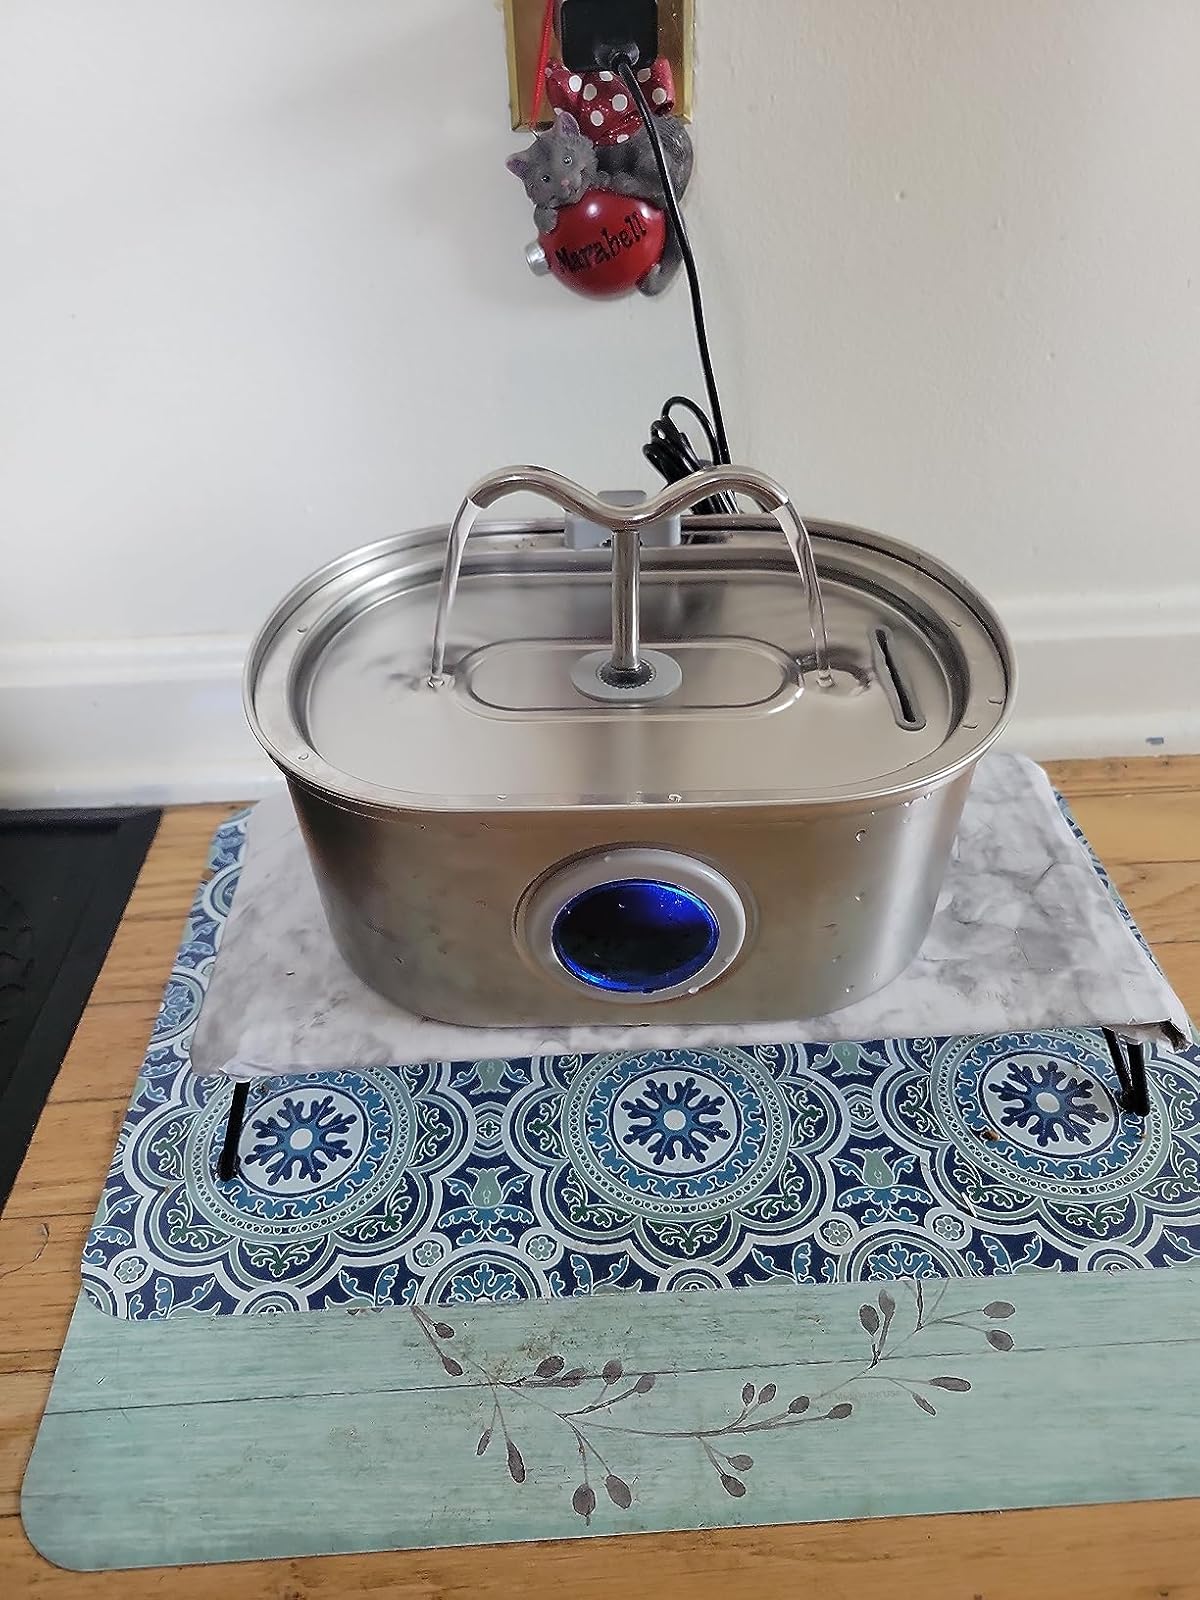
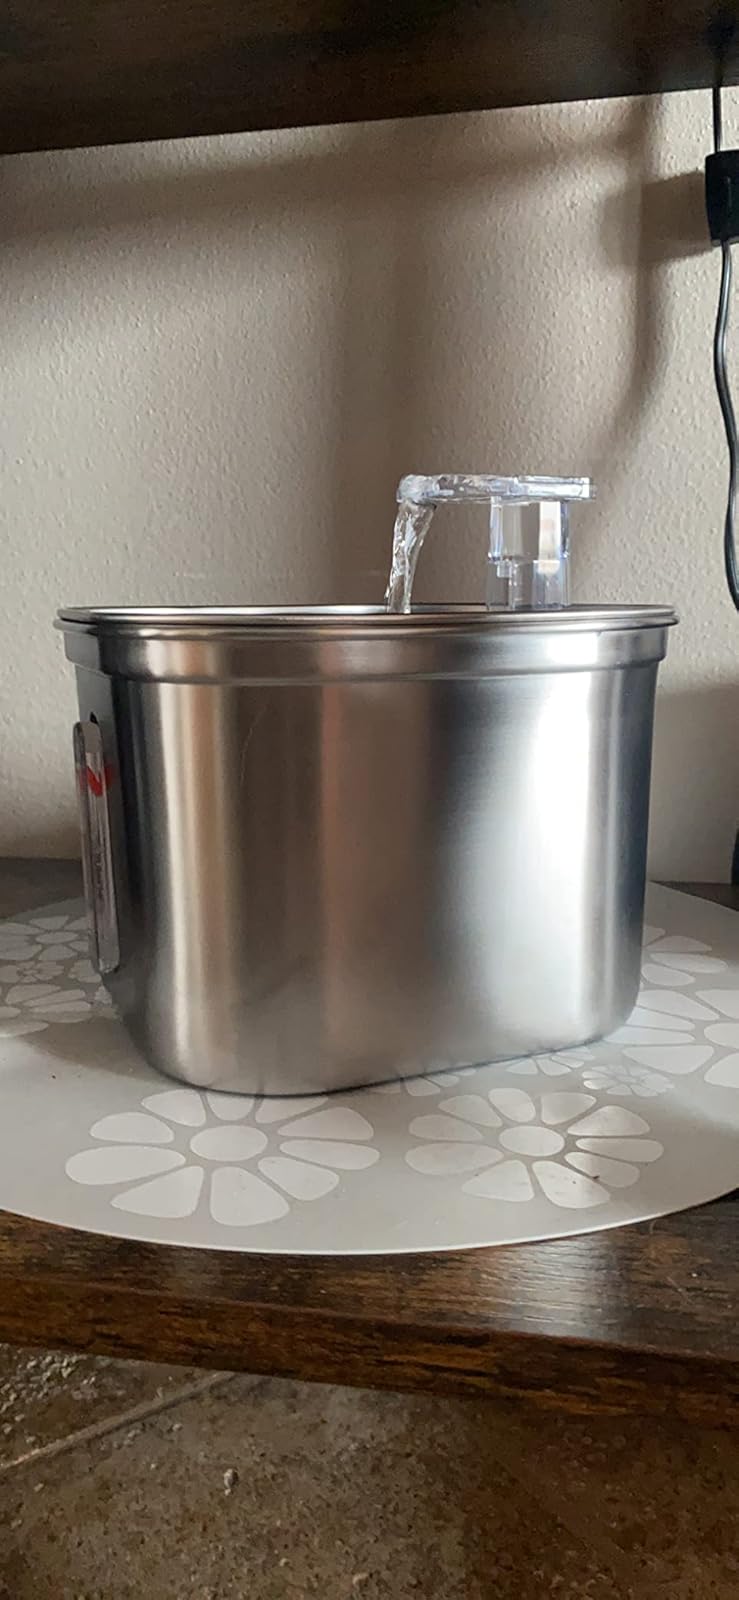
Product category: items_bowl
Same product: no